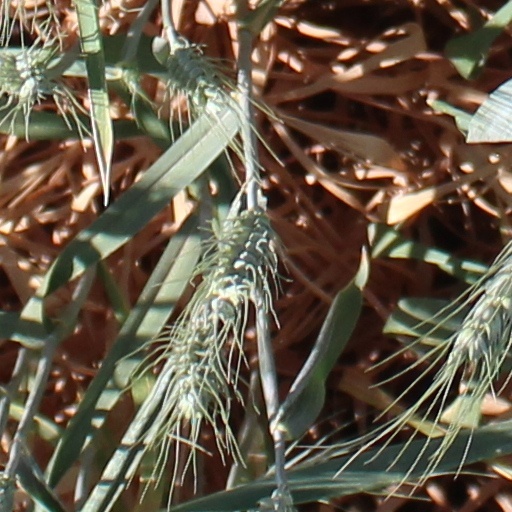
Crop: wheat